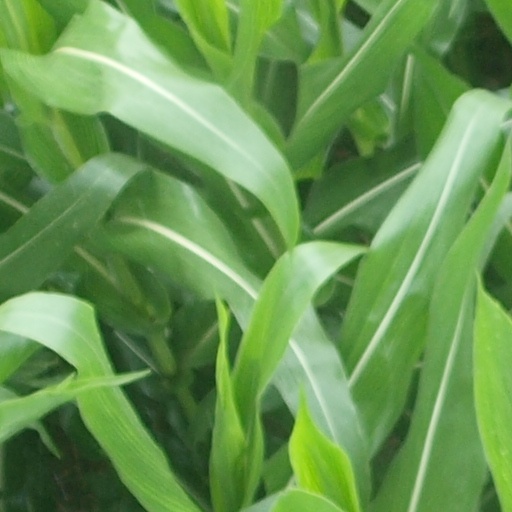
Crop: maize; corn